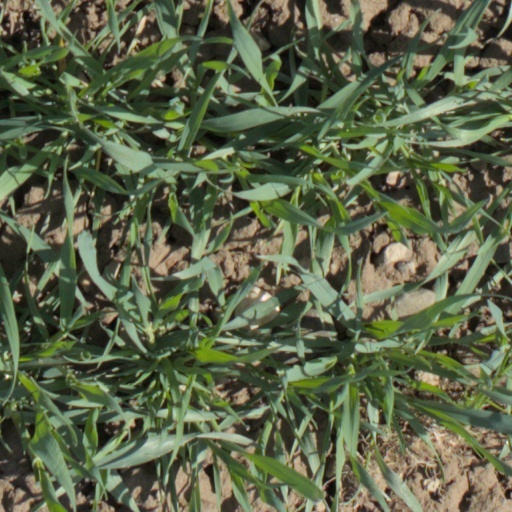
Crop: wheat